Joe Exotic

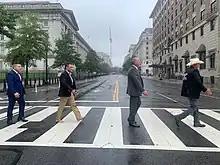
Exotic's "Team Tiger" heading to Washington, D.C., to present Exotic's pardon request to then-President Donald Trump, January 2021 (evoking the album cover of the Beatles' Abbey Road)

In May 2020, a private investigator, attorneys representing Exotic, and a group of volunteers calling themselves "Team Tiger" delivered a 257-page document to the U.S. Department of Justice disputing elements of his conviction and requesting a pardon from President Donald Trump. The following month, Trump described Exotic and his supporters as "strange" but did not say whether he would consider pardoning him. On January 19, 2021, the day before the inauguration of Joe Biden, Team Tiger chartered a limousine in Fort Worth to prepare for Exotic's anticipated last-minute pardon and release. However, he ultimately was not pardoned and remained incarcerated at FMC Fort Worth. It was reported in March 2021 that Exotic intended to seek a pardon from President Joe Biden. Later that month, Exotic hired John Michael Phillips and Amy Hanna as his attorneys. They planned to file a motion for a new trial within a few months.